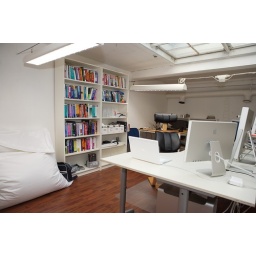
I'm a computer book junkie :)To the left of the shelves is a Fatboy pillow, and in the back corner is Nils's desk.